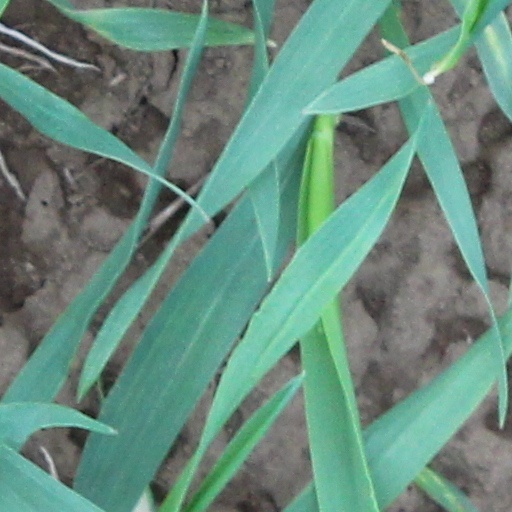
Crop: wheat